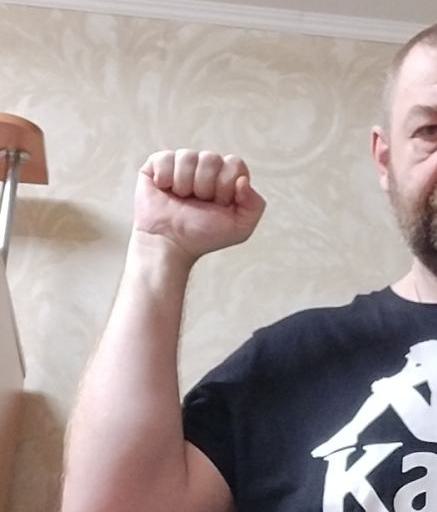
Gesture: fist